Kewanee Boilermakers

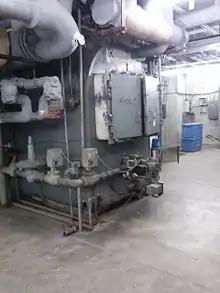
Kewanee Boiler

Playing in the 1908 Central Association, Kewanee ended the season with a record of 48–79, placing seventh in the Central Association standings.